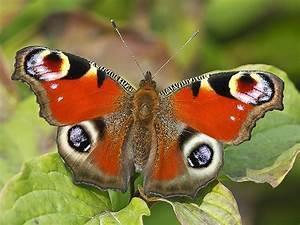
butterfly